Tucker 48

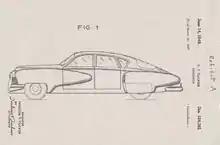
A Tucker 48 Sedan design patent illustration

The Tucker was a pioneer in terms of engineering and safety features. A rear engine, rear wheel drive configuration had been employed in Tatras and Volkswagens, and headlamps that turned with the front wheels had been available since the 1920s, but they would have been firsts for a modern American production car. The most recognizable feature of the Tucker 48, was a third directional headlamp. Centrally located, it would activate at steering angles of greater than 10 degrees to light the car's path around corners. At the time, 17 states had laws against cars having more than two headlights. Tucker fabricated a cover for the center light for use in these states.